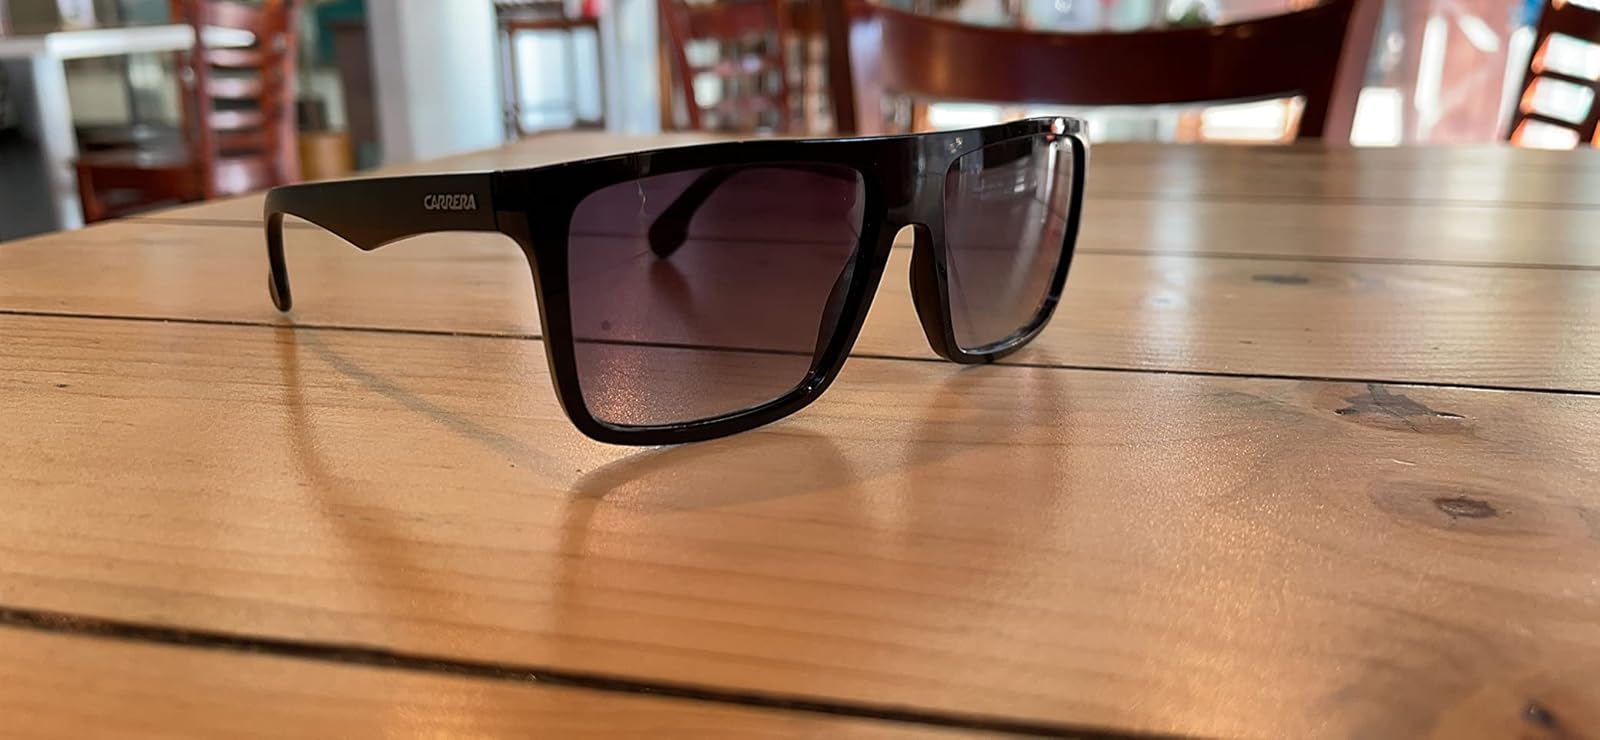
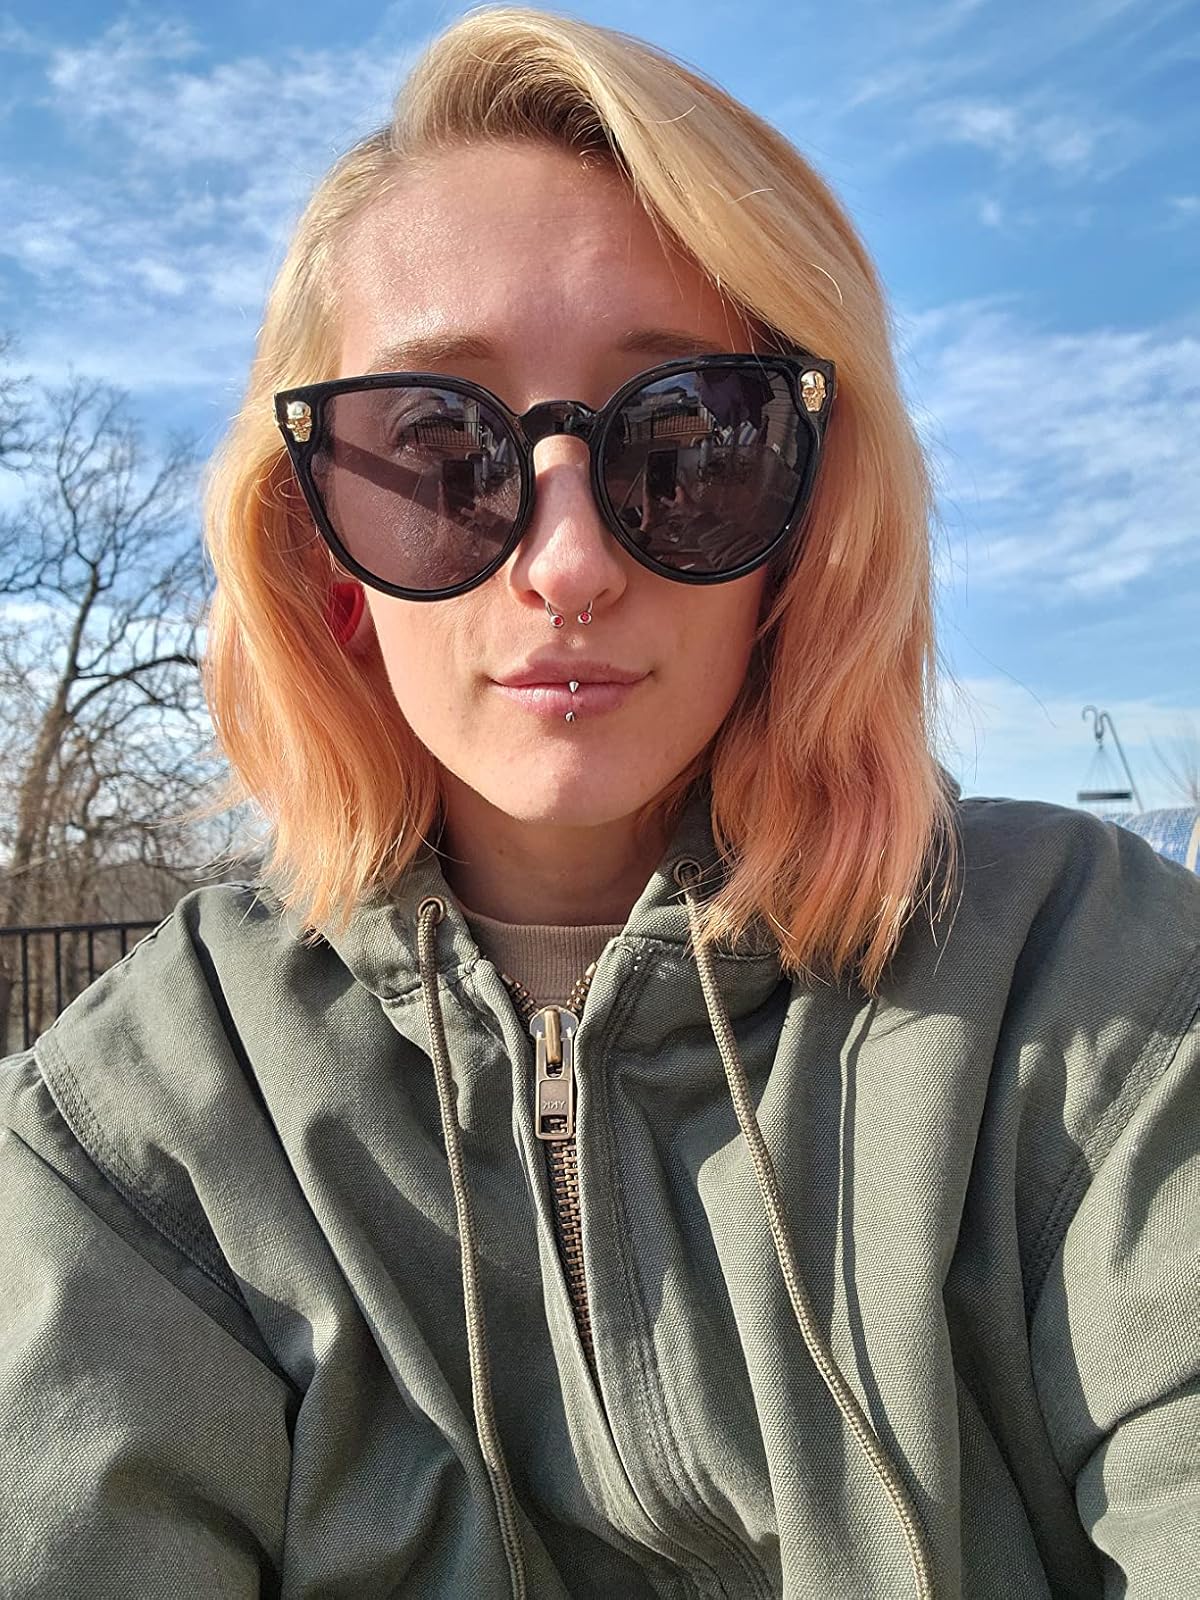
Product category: accessories_sunglasses
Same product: no